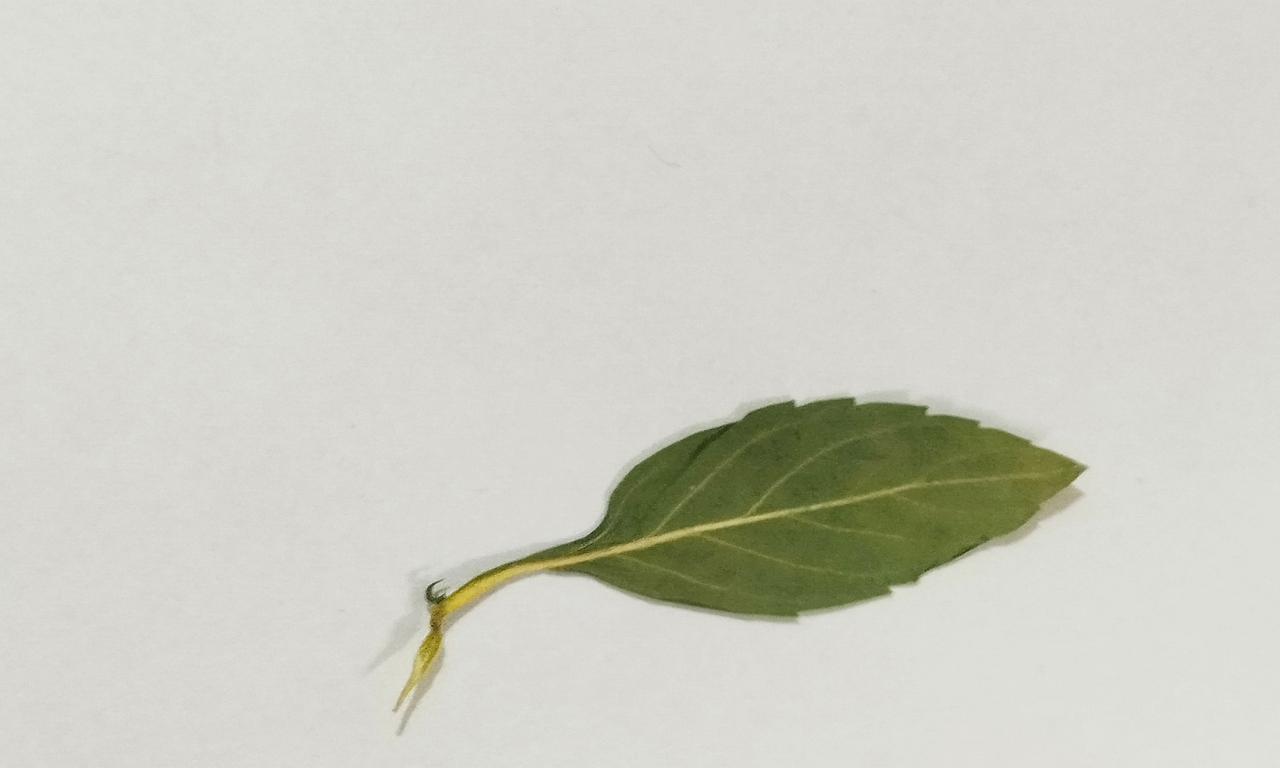
Label: Dried